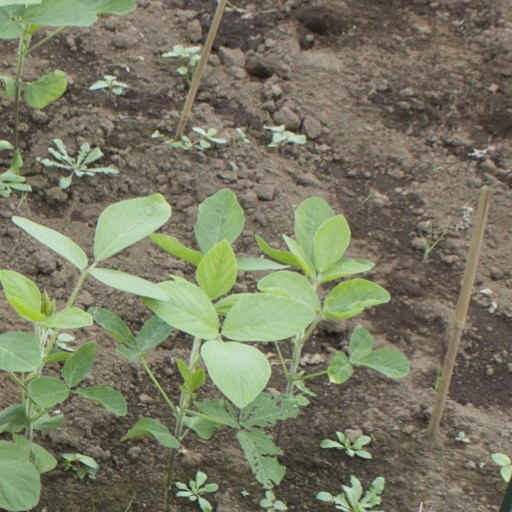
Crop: soybean